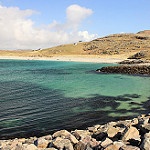
Label: sea